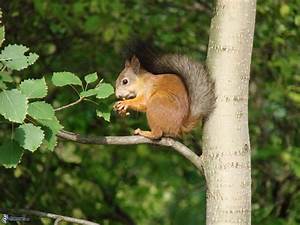
Label: scoiattolo